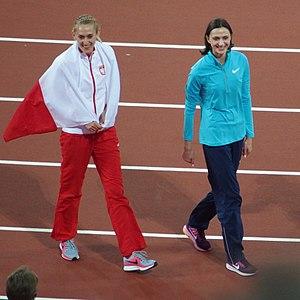
Mariya Lasitskene, née Mariya Kuchina, le 14 janvier 1993 à Prokhladny, est une athlète russe, spécialiste du saut en hauteur.
L'épreuve du saut en hauteur féminin des championnats du monde de 2017 se déroule les 10 et 12 août 2017 dans le Stade olympique de Londres, au Royaume-Uni. Elle est remportée par la Russe Mariya Lasitskene.